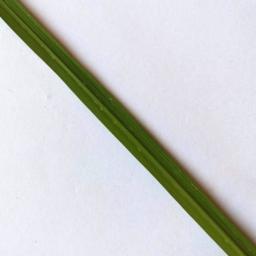
Label: Rice___Healthy